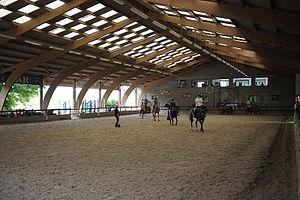
Manège intérieur
Un centre équestre est un lieu où s'enseigne et se pratique l'équitation à destination du grand public. Créés depuis le milieu du XXᵉ siècle, ils mettent des chevaux et/ou des poneys dressés et mutualisés à disposition. Les centres équestres participent à la sortie du cheval du domaine militaire et utilitaire, parallèlement à son entrée dans celui des sports et des loisirs.